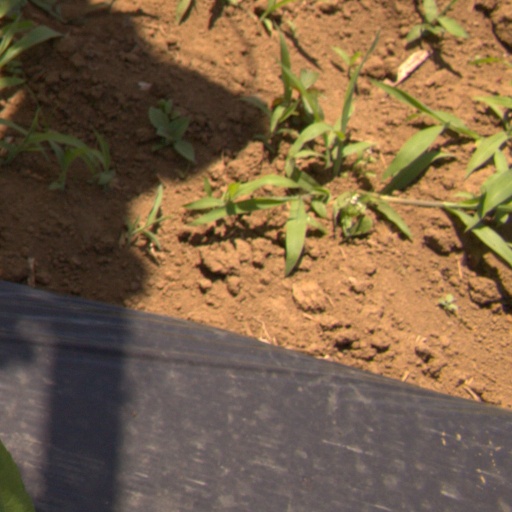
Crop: Jerusalem artichoke